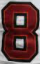
Number: 8